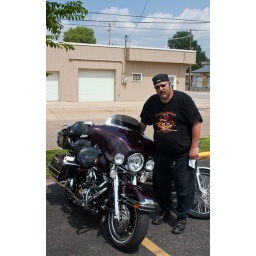
This gentleman was a quadriplegic in April 2010. He is now walking and riding his bike as much as possible.